50th Munich Security Conference

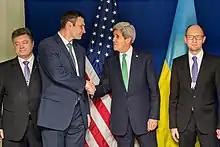
Ukrainian opposition leaders meeting John Kerry at the Munich Security Conference 2014

A dominant theme of the conference was the violent clashes between government and opposition in Ukraine. At the Munich Security Conference, US Secretary of State John Kerry promised the Ukrainian opposition support from the West. The Russian Foreign Minister Sergey Lavrov accused Western countries of assisting the violent uprising in Ukraine which was getting out of control.